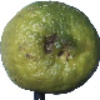
Label: limes